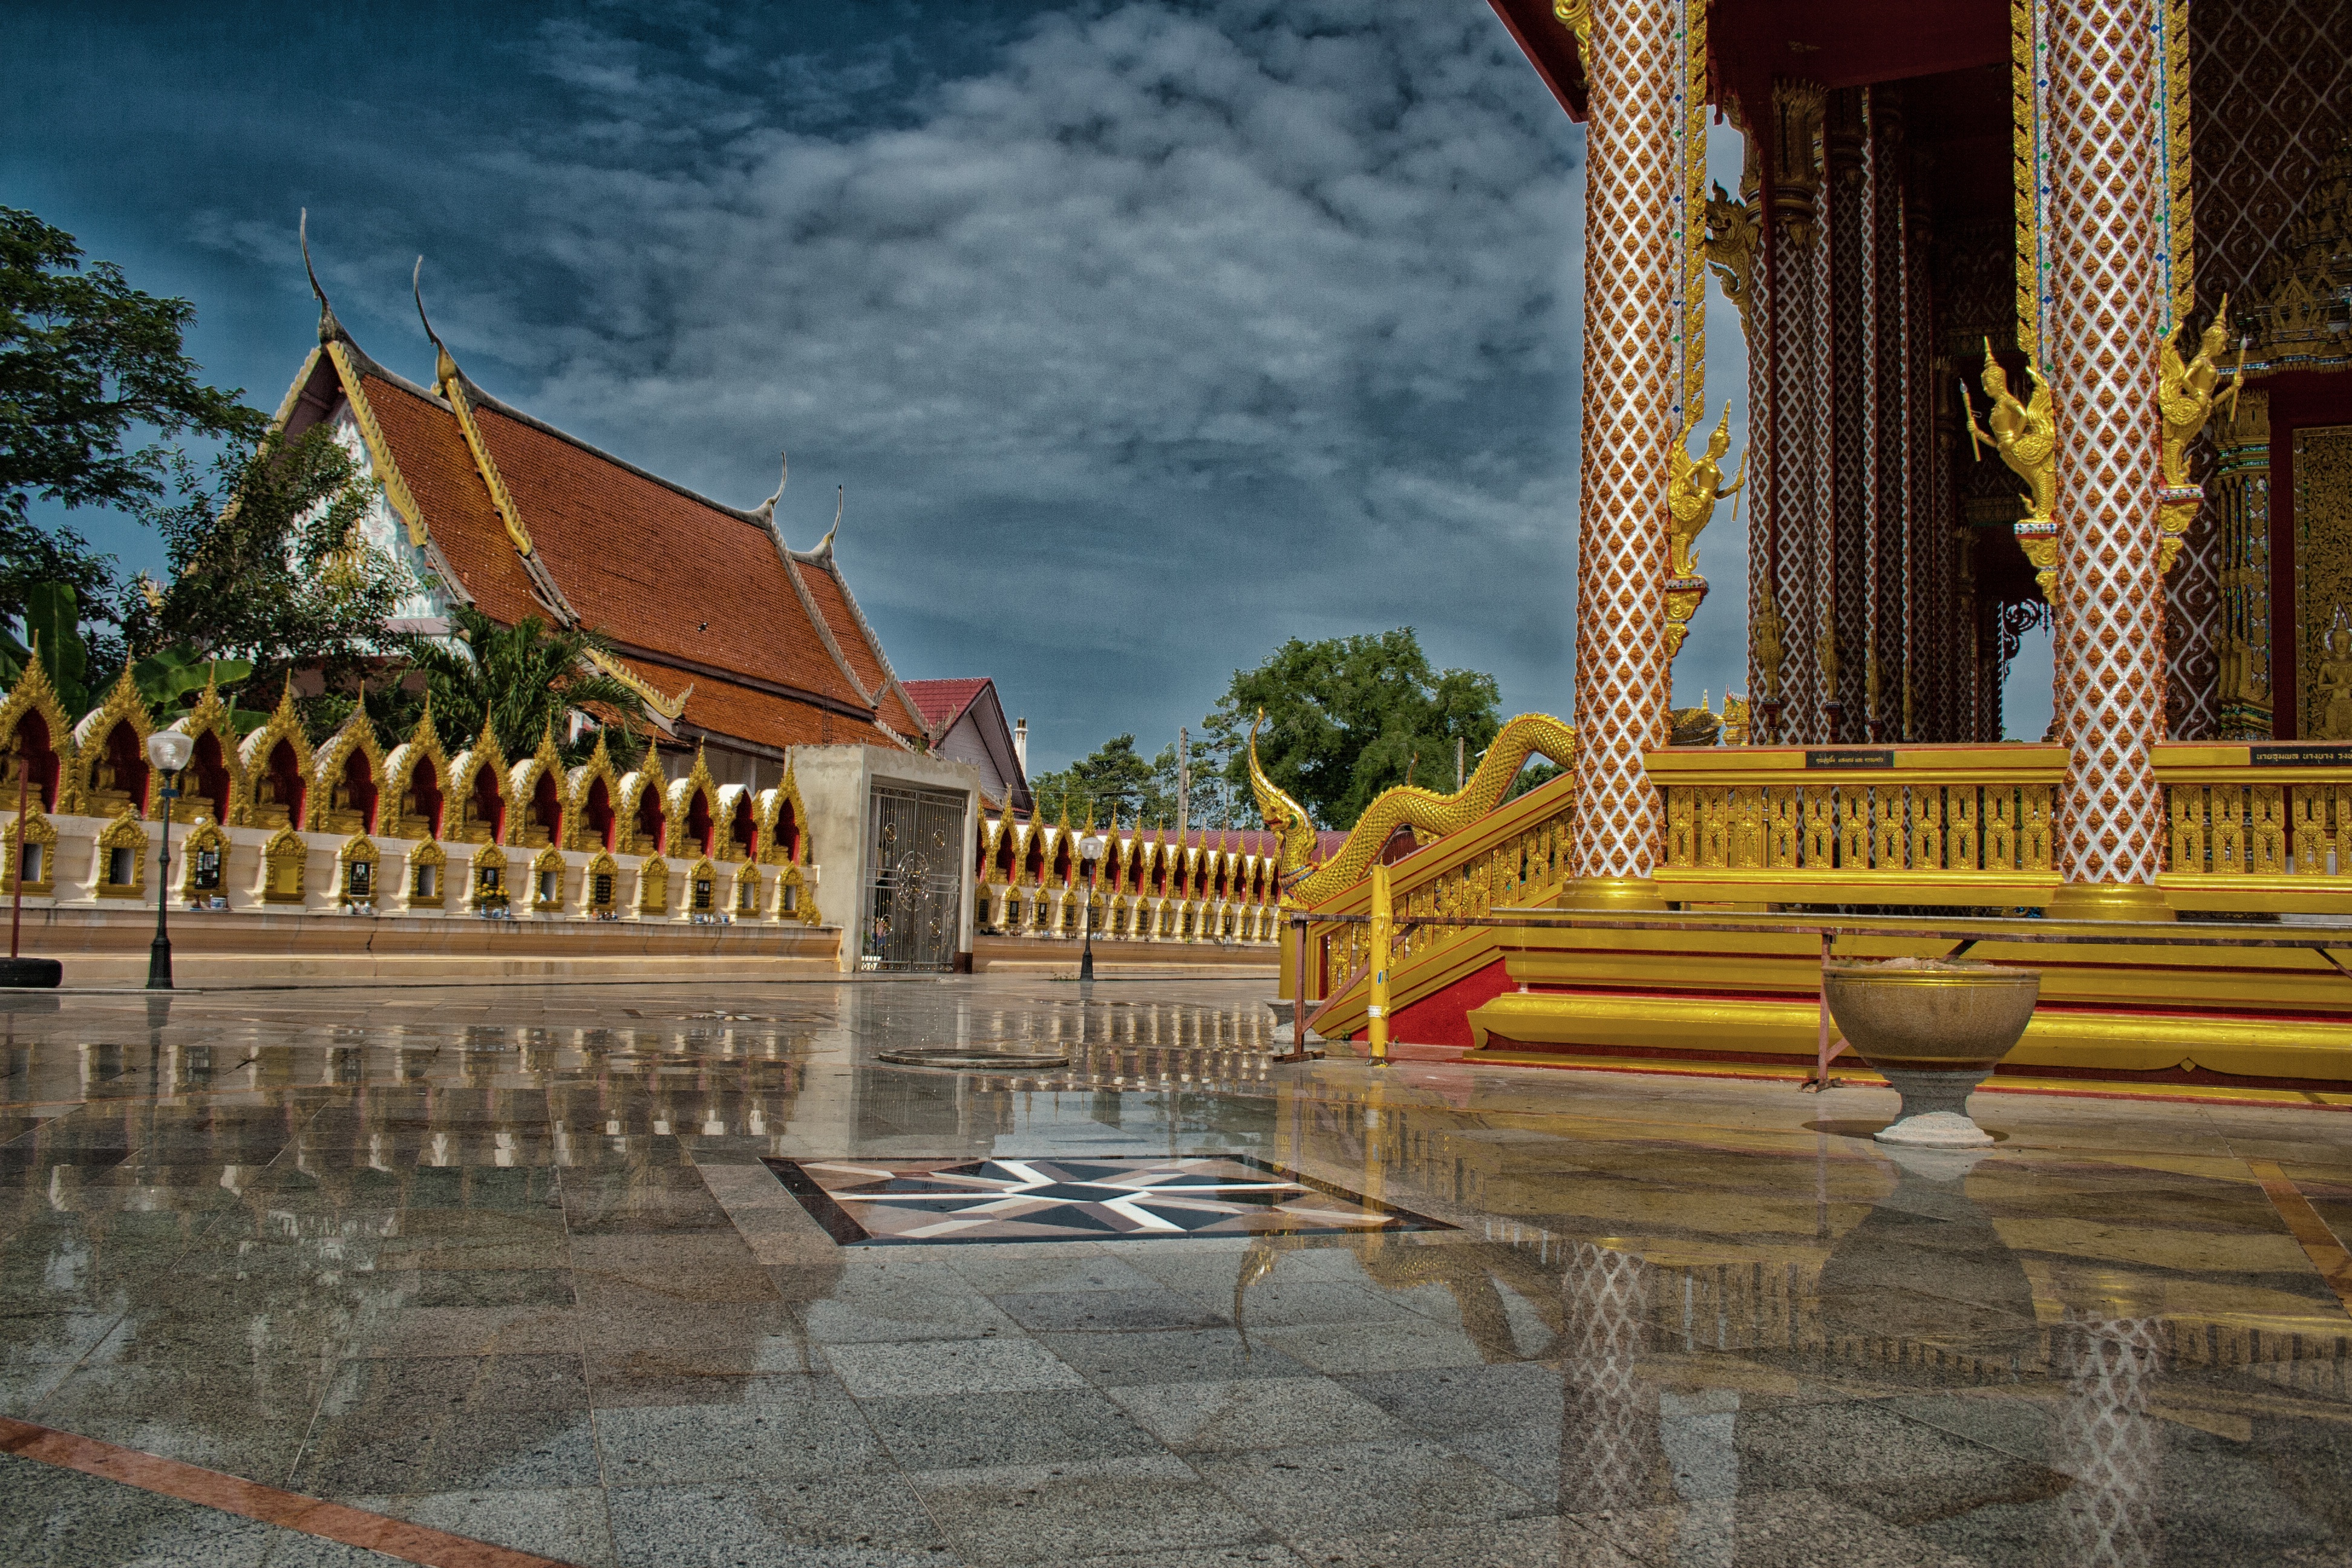
landmark, palace, building, temple, place of worship, wat, plaza, ancient history, shrine, hindu temple